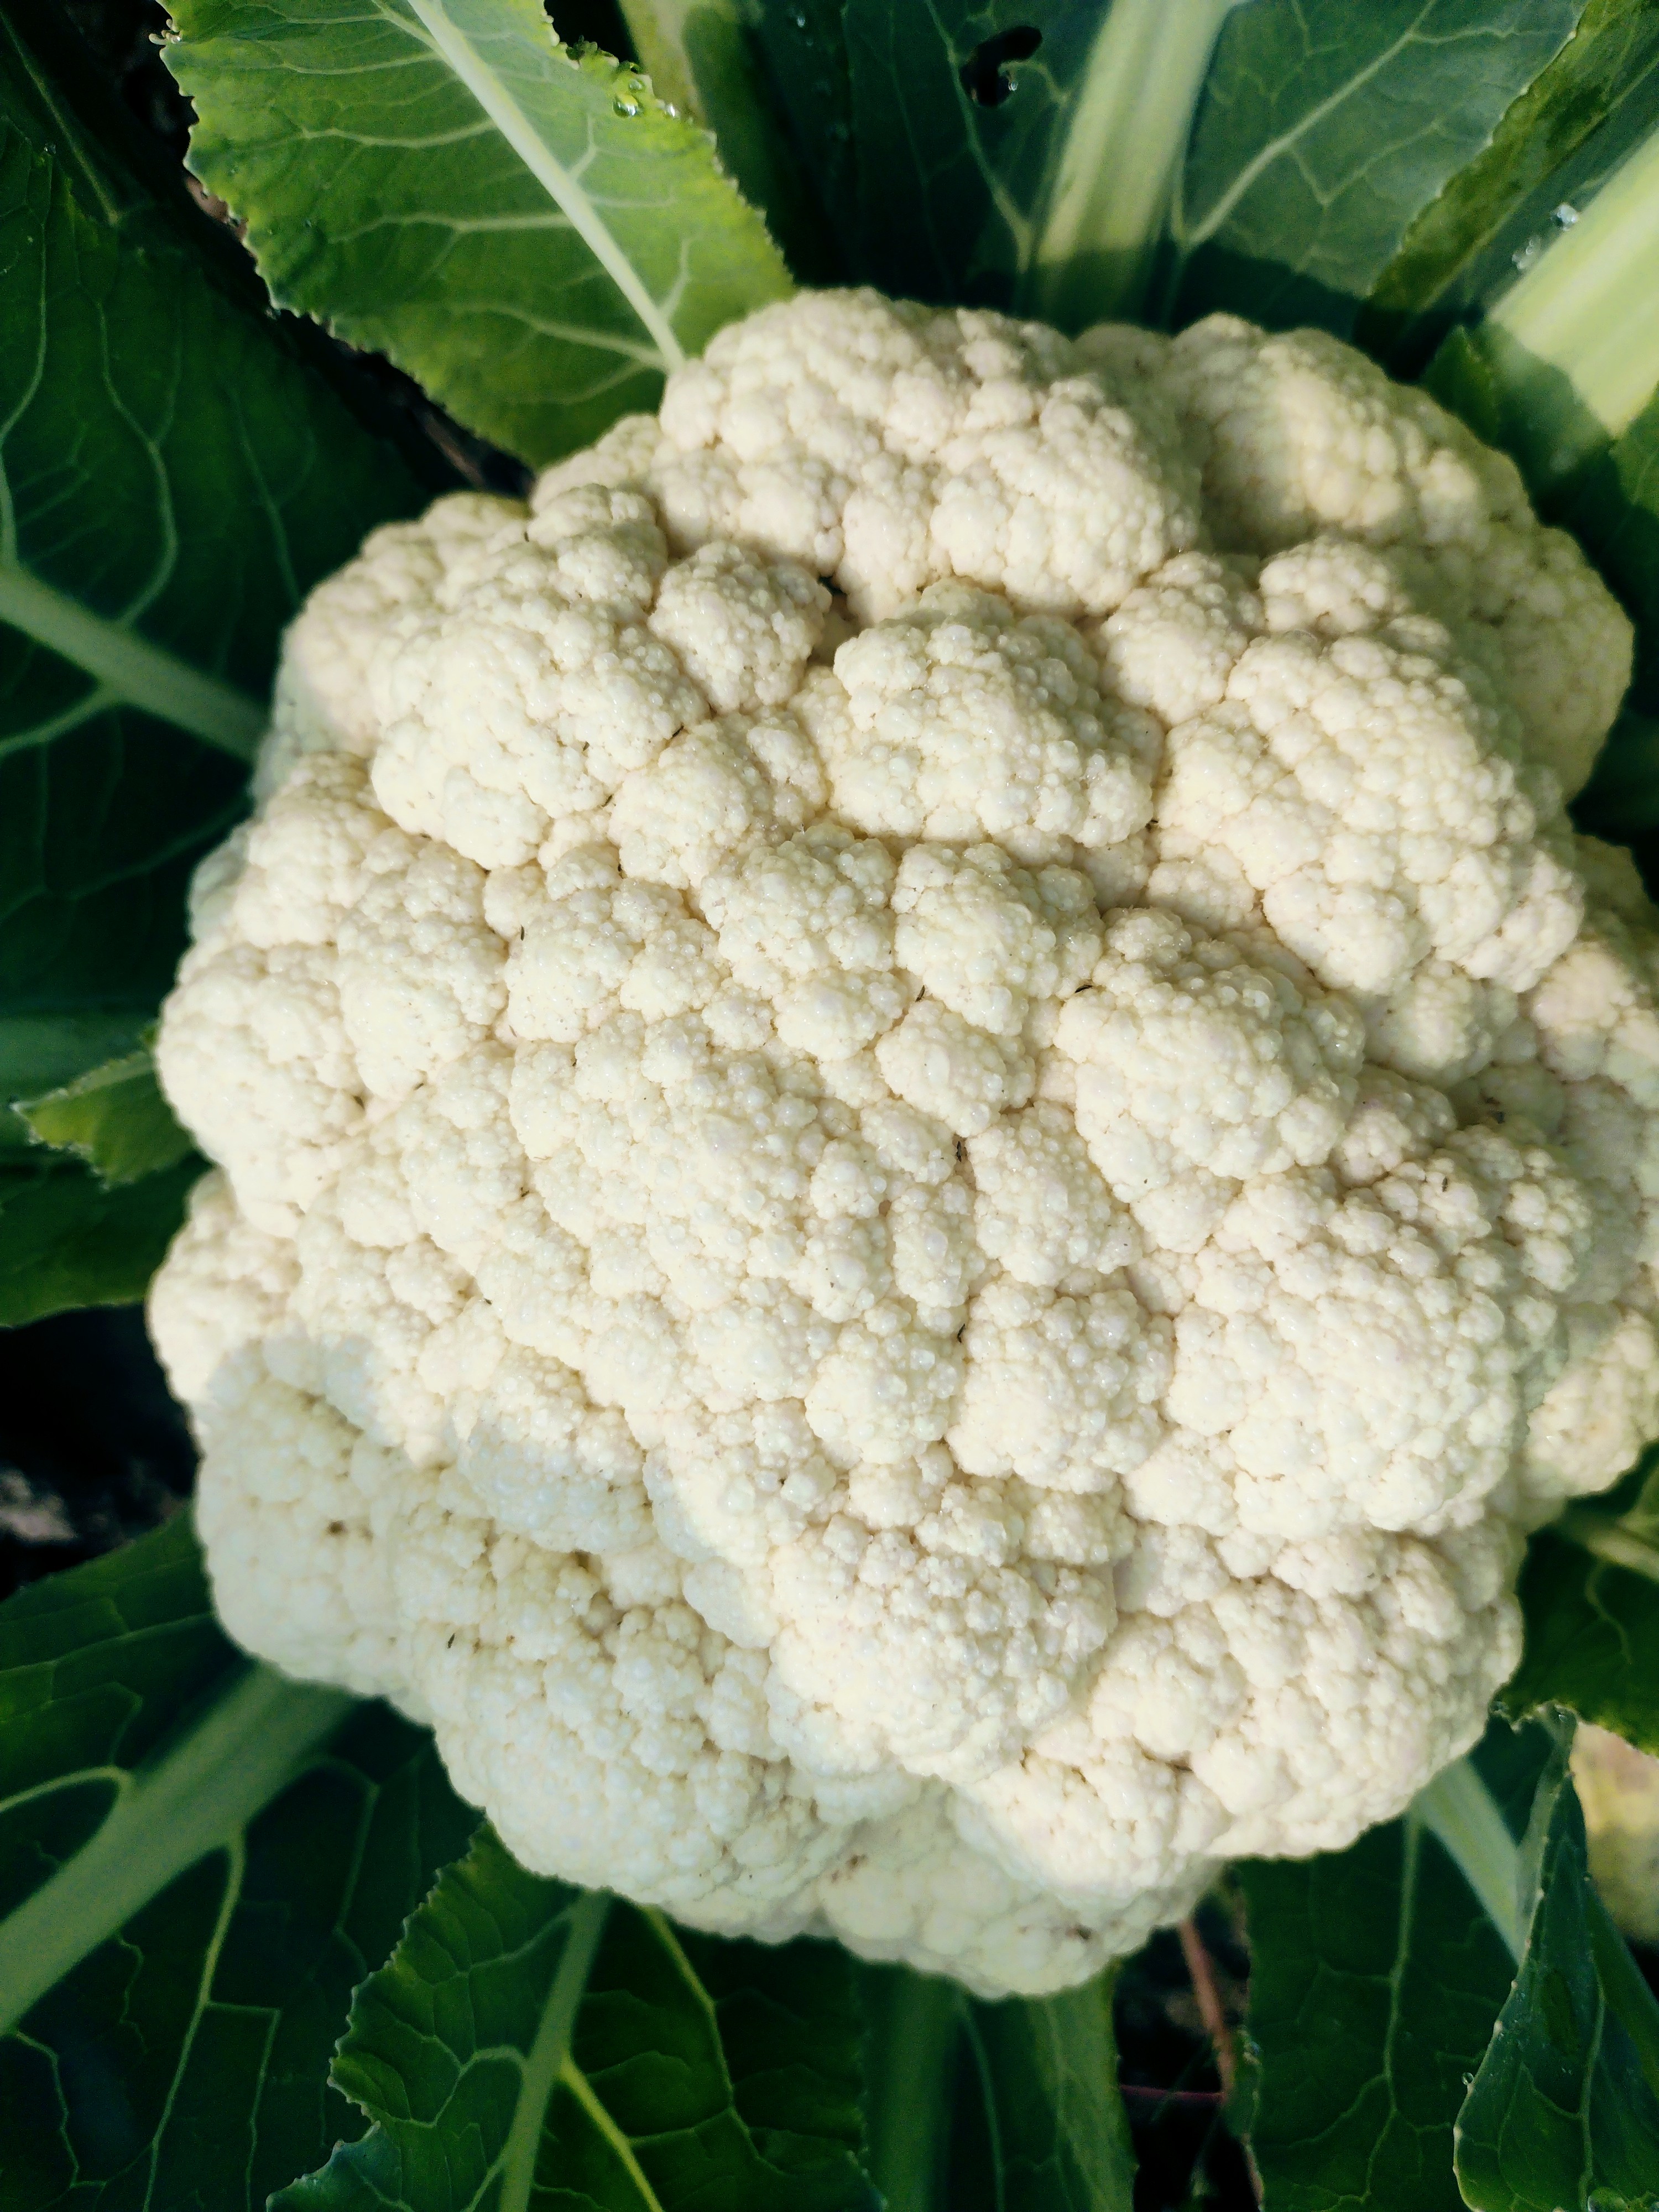
Label: No disease